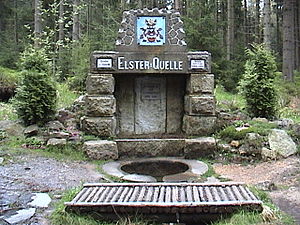
Weiße Elster
Weisse Elstes kilder
Weiße Elster er en 257 km lang flod i Tjekkiet og Tyskland, og en af Saales bifloder fra højre. Den har sit udspring længst mod vest i Tjekkiet, nær Aš. Efter nogle kilometer løber den over grænsen til Tyskland. I Tyskland løber den gennem delstaterne Sachsen, Thüringen og Sachsen-Anhalt.